Computer mouse

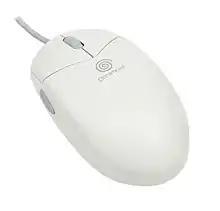
Dreamcast mouse

With the arrival of the IBM PS/2 personal-computer series in 1987, IBM introduced the eponymous PS/2 port for mice and keyboards, which other manufacturers rapidly adopted. The most visible change was the use of a round 6-pin mini-DIN, in lieu of the former 5-pin MIDI style full sized DIN 41524 connector. In default mode (called "stream mode") a PS/2 mouse communicates motion, and the state of each button, by means of 3-byte packets. For any motion, button press or button release event, a PS/2 mouse sends, over a bi-directional serial port, a sequence of three bytes, with the following format: